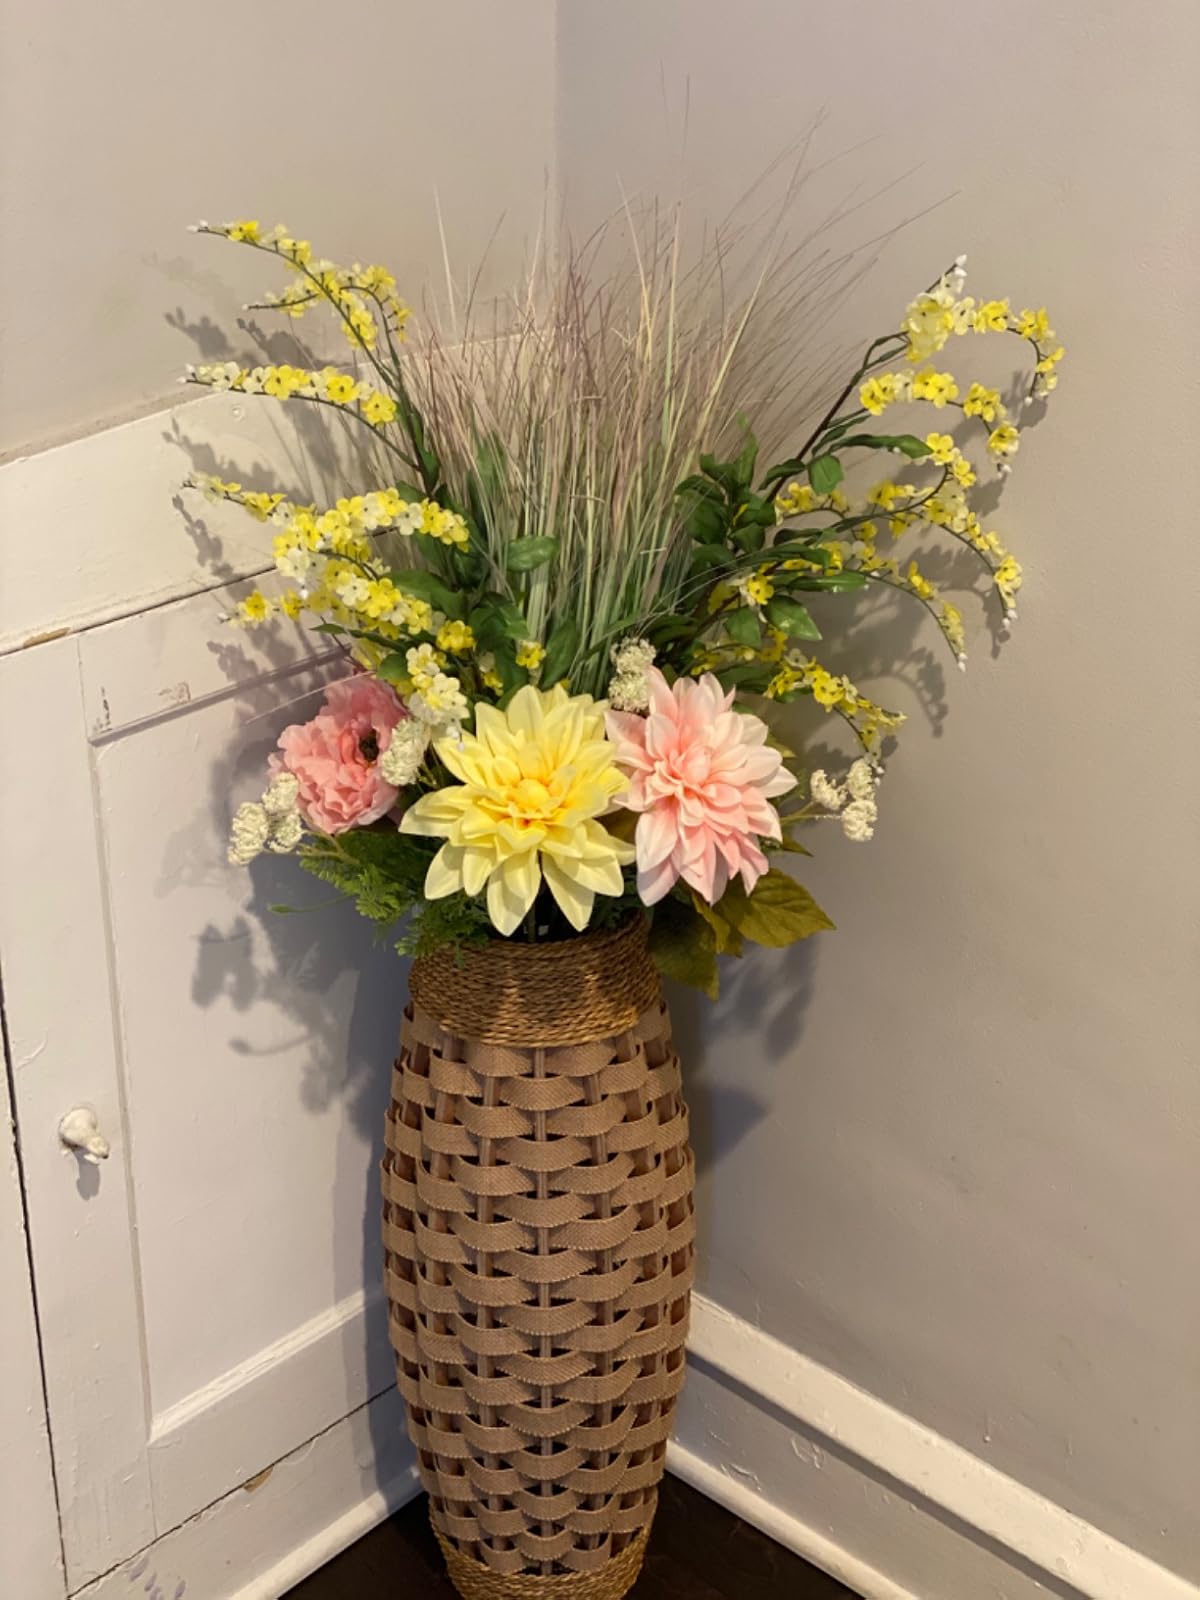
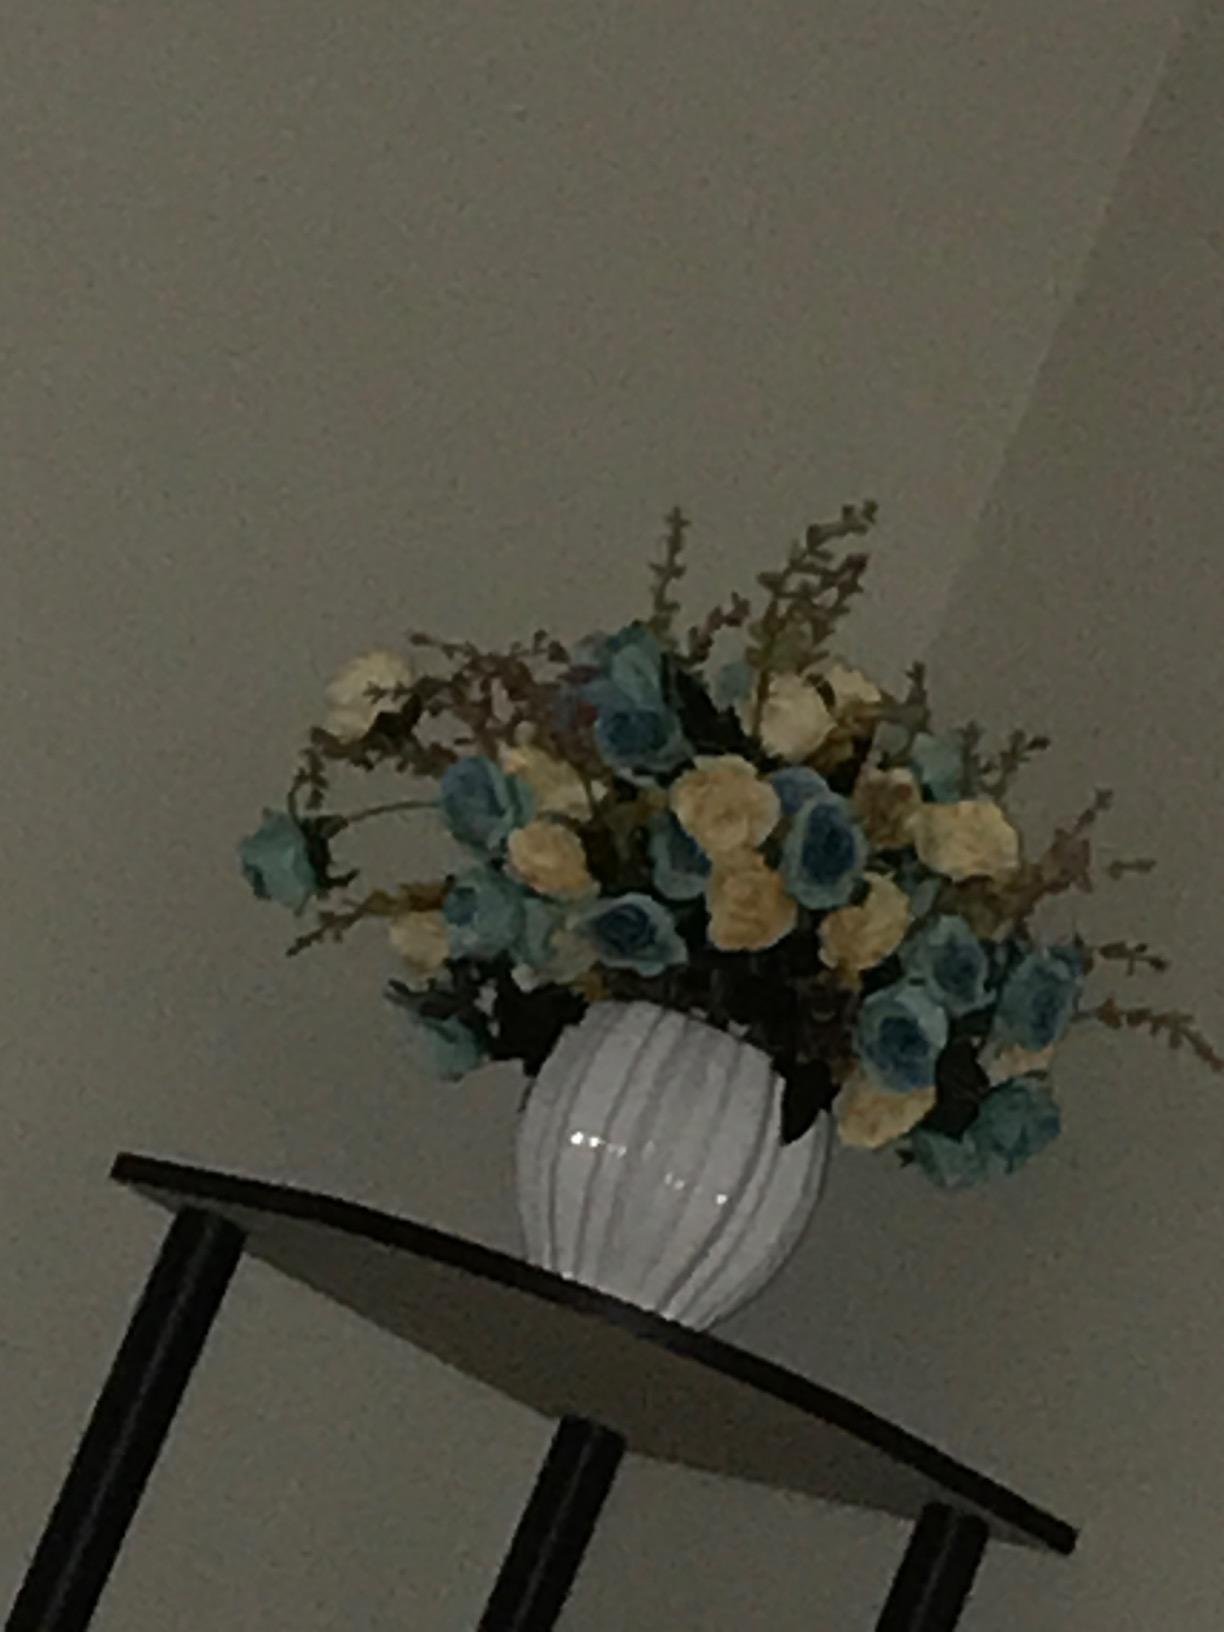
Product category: vase
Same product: no